Chemins de fer Ottomans d'Anatolie

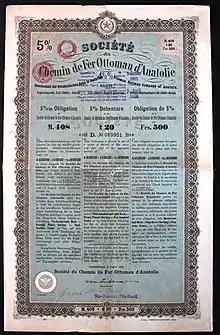
Bond of the Soc. du Chemin de Fer Ottoman d'Anatolie, issued 3. August 1893; the proceedings from this bond were used for building the Eskişehir-Konya extension.

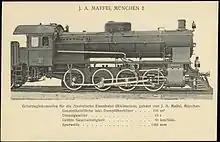
A steam locomotive made by J. A. Maffei, Germany for the Anatolian Railway.

With the construction of the line to Ankara put on hold, the Ottoman government looked for a new company to build the line. Georg von Siemens, the managing director of the Deutsche Bank was informed on the project, as well as Alfred von Kaulla, who was in Istanbul to handle the export of the Mauser rifle to the Ottoman Army. After some tension, the Deutsche Bank won the concession to build the line. The original concession was for 99 years, which later became 114 years to match the Baghdad Railway. The Deutsche Bank created a subsidiary company, Société du Chemin de fer Ottoman d'Anatolie that was incorporated on October 4, 1888, as the parent company of the railway. The CFOA subcontracted the building of the line to Philipp Holzmann. The CFOA started building the line to Ankara in May 1889. The CFOA completed the line to Arifye in 1890 and opened it on September 1, 1891. The line was opened to Ankara on December 31, 1892. In 1893 the Ottoman government granted the CFOA with a concession to build a line from Eskişehir to Konya. The line was to branch from the Istanbul–Ankara main line at Eskişehir, to Alayunt, Afyon, Akşehir and Konya. A branch line from Alayunt to Kütahya was also to be built. The line was opened to Alayunt and Kütahya on December 30, 1894. The CFOA opened the line to Afyon on August 4, 1895, and Konya on July 25, 1896. In 1899, the CFOA was granted another concession to build a line to Bolu and later İsmetpaşa. The CFOA started construction and on November 1, 1899, opened a branch line from Arifye to Adapazarı. However, the tracks never reached Bolu. In 1904 the Baghdad Railway was incorporated to continue the line from Konya, through Adana and Aleppo to Baghdad. This would provide a direct rail link between Istanbul and Baghdad. However World War I halted the construction of the line. The Ottoman Empire joined with the Central Powers against the Allied Powers. Non-German owned railways in the Empire were placed under Turkish military administration, but the CFOA, being mostly German owned, was unaffected except that civilian passenger traffic was suspended. It played a vital role carrying war materials to the fronts in Palestine and Mesopotamia, with Germany supplying a large number of locomotives and wagons. After the end of the war and the Dissolution of the Ottoman Empire, the CFOA came under British military control. On 22 February 1920 British authorities handed control of most of the railway to Atatürk's Turkish nationalist government in Ankara, but in 1921 the majority of the line was lost by the nationalists to Greek forces. After the Greek defeat at Sakarya, they destroyed much of the railway's infrastructure as they retreated back to the coast. The CFOA was under full Turkish control by September 1923 and the war against Greece ended a month later. Despite being in control, the Turkish government was not the legal owner of the CFOA due to the company being headquartered in Switzerland, a neutral country in the war. On March 3, 1924, the Chemins de fer d'Anatolie Baghdad was created to operate CFOA lines until the Turkish government nationalized the line. The CFOA was absorbed completely by the CFAB, later TCDD on June 1, 1927.